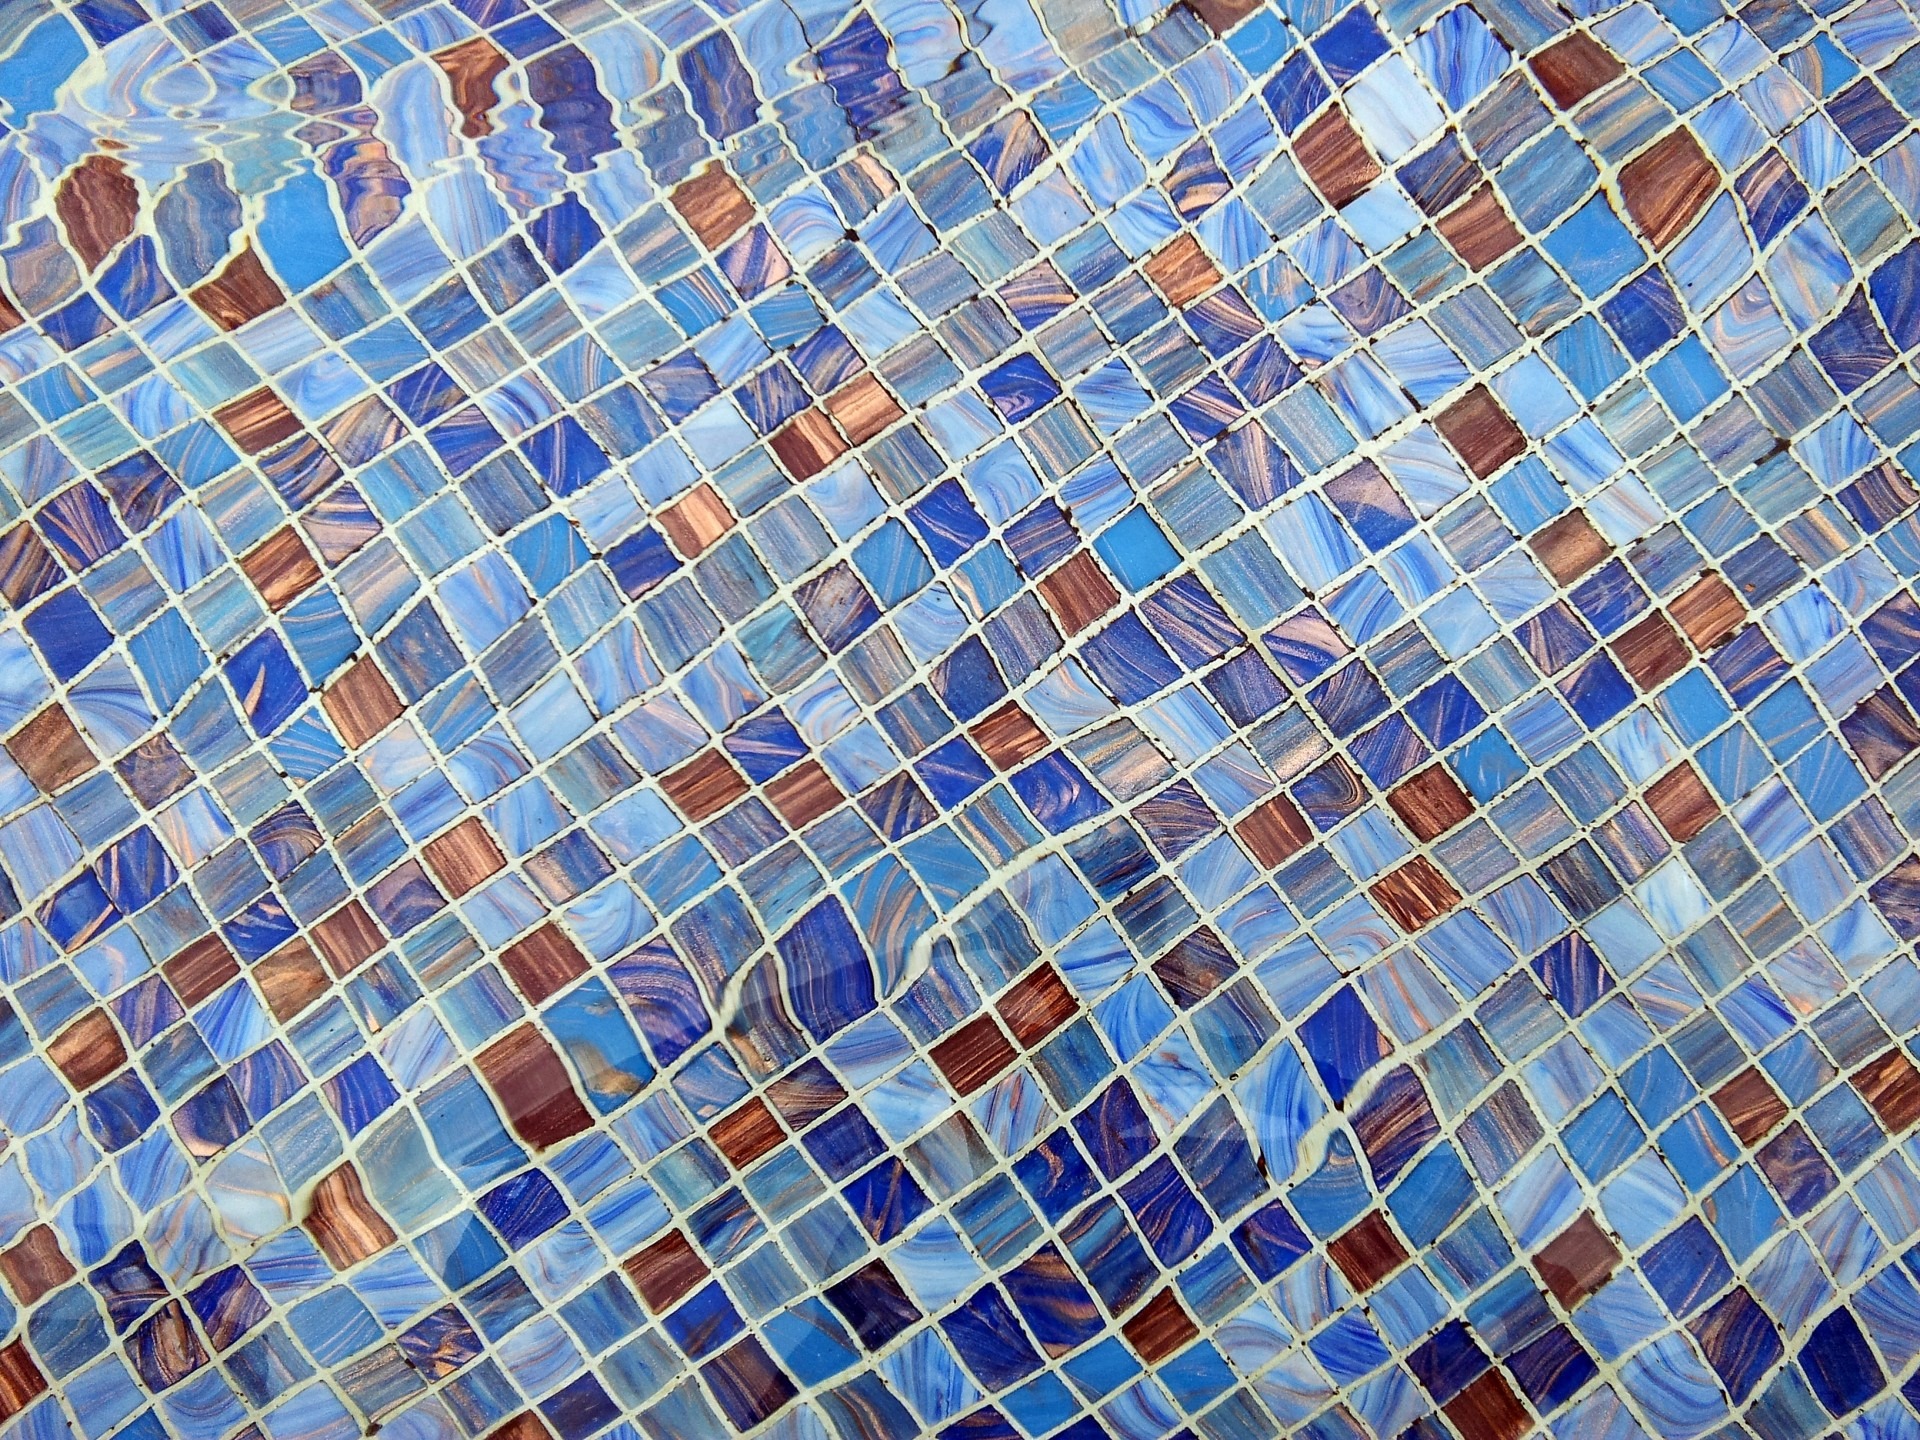
water, texture, floor, wall, pattern, flowing, tile, colorful, brick, circle, art, background, design, net, mosaic, shape, flooring